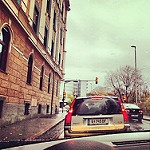
Scene: Outdoor